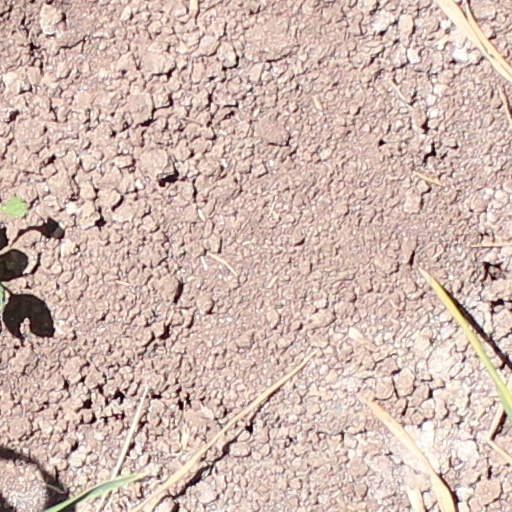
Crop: wheat